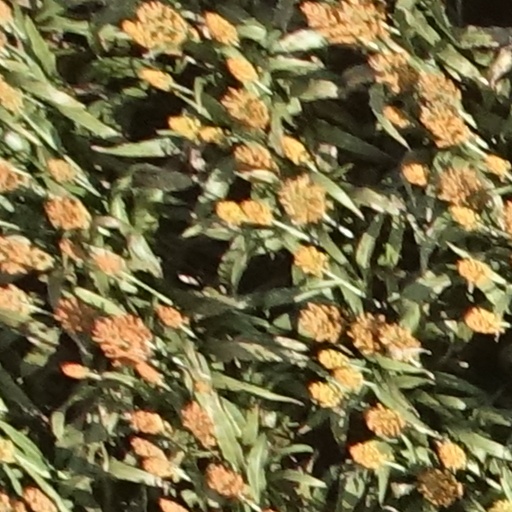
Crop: sorghum